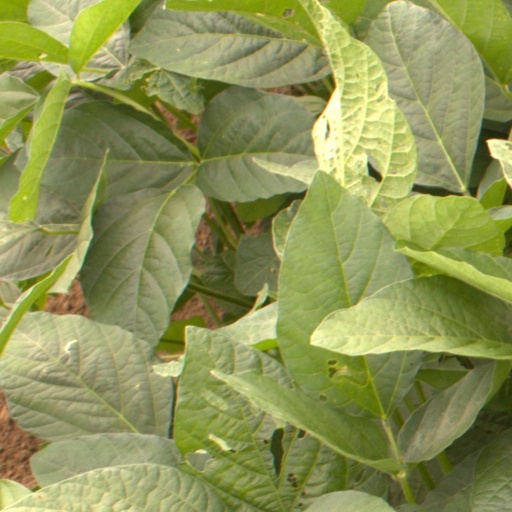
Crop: soybean